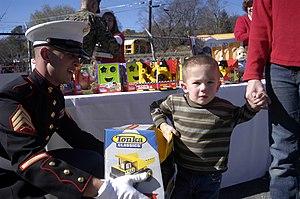
La polarisation de genre est un concept sociologique introduit par la psychologue américaine Sandra Bem qui établit que les sociétés tendent à définir la fémininité et la masculinité comme des pôles genrés opposés, de telle sorte que les comportements et les attitudes des hommes ne seraient pas considérés comme appropriés pour les femmes, et vice versa. La théorie est une extension de la distinction sociologique entre le sexe et le genre où le sexe fait référence aux différences biologiques entre les hommes et les femmes, tandis que le genre se réfère aux différences culturelles entre eux, tel que "les rôles construits socialement, les comportements, les activités, et les attributs qu'une société considère comme appropriés pour les hommes et les femmes."